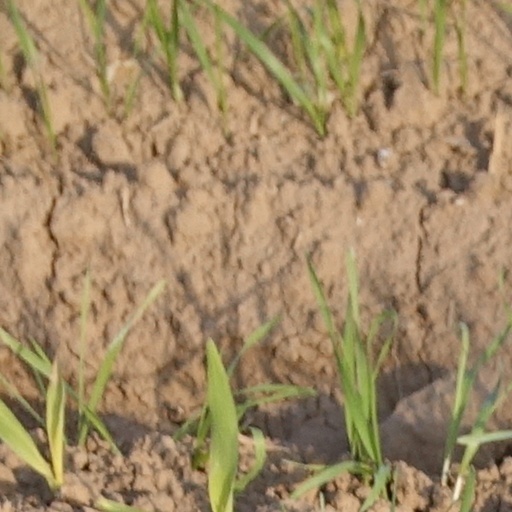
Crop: wheat